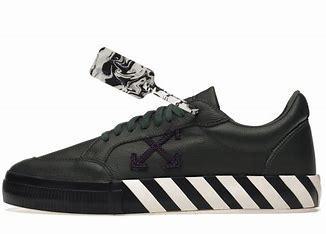
Brand: Off-White
Model: Off Vulc